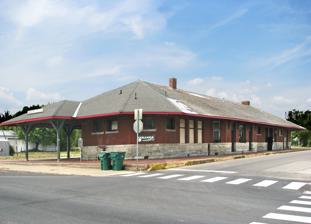
Building: Greenville station (Texas)
Country: United States of America
Year built: 1896
United States historic place Katy Depot U.S. National Register of Historic Places Katy Depot in 2013 Greenville station (Texas) Show map of Texas Greenville station (Texas) Show map of the United States Location 3102 Lee St., Greenville, Texas Coordinates 33°8′25″N 96°6′44″W / 33.14028°N 96.11222°W / 33.14028; -96.11222 Area 3.3 acres (1.3 ha) Built 1896 ( 1896 ) Built by Thompson & P.Gray Architect Stephen W. Dodge Architectural style Late Victorian NRHP reference No. 96001625 Added to NRHP January 25, 1997 The Greenville station , also known as Katy Depot , is a train depot constructed in 1896 in Greenville, Texas . It was operated by the Missouri, Kansas and Texas Railway Company.  It was registered in the United States National Register of Historic Places on January 25, 1997. The building foundation is made of limestone, and its walls are built of red brick with cut sandstone wainscoting. The train depot is also home to the Greenville Railroad Museum . President Harry Truman stopped at the station in 1948 during his “whistle stop” campaign tour. See also National Register of Historic Places portal Texas portal National Register of Historic Places listings in Hunt County, Texas References